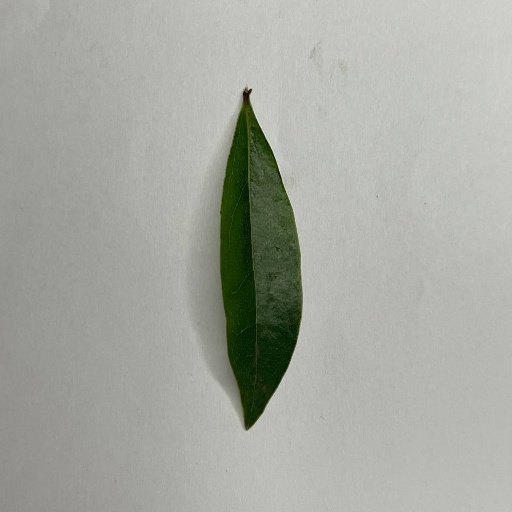
Species: Camphor
Leaf condition: Healthy Leaf